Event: Nepal Earthquake
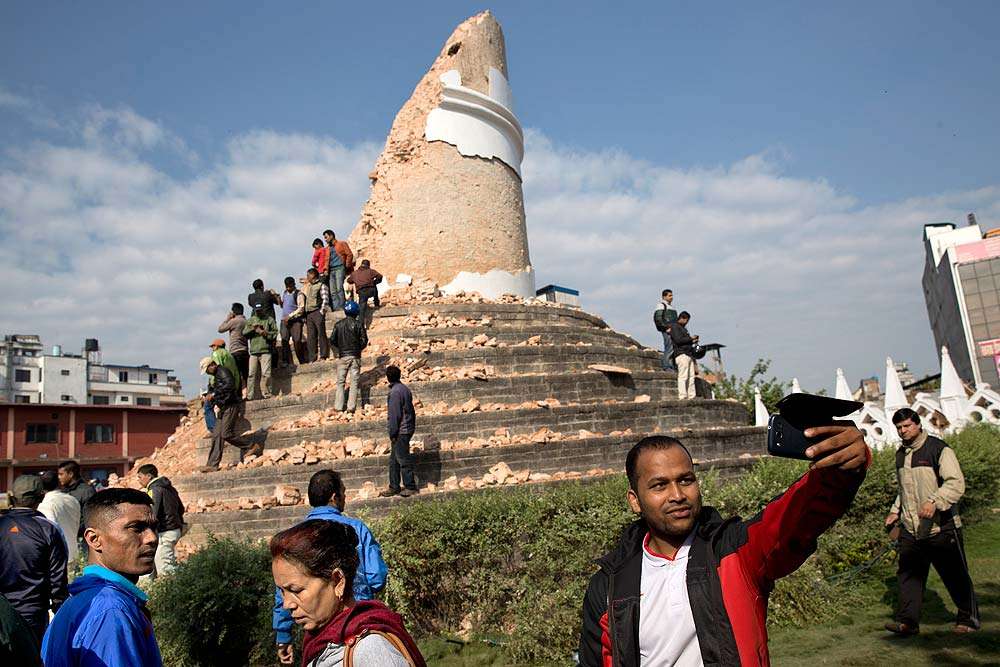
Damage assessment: damage